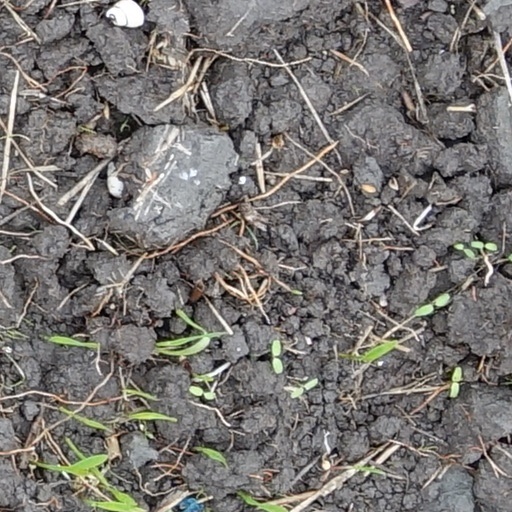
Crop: wheat